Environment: real
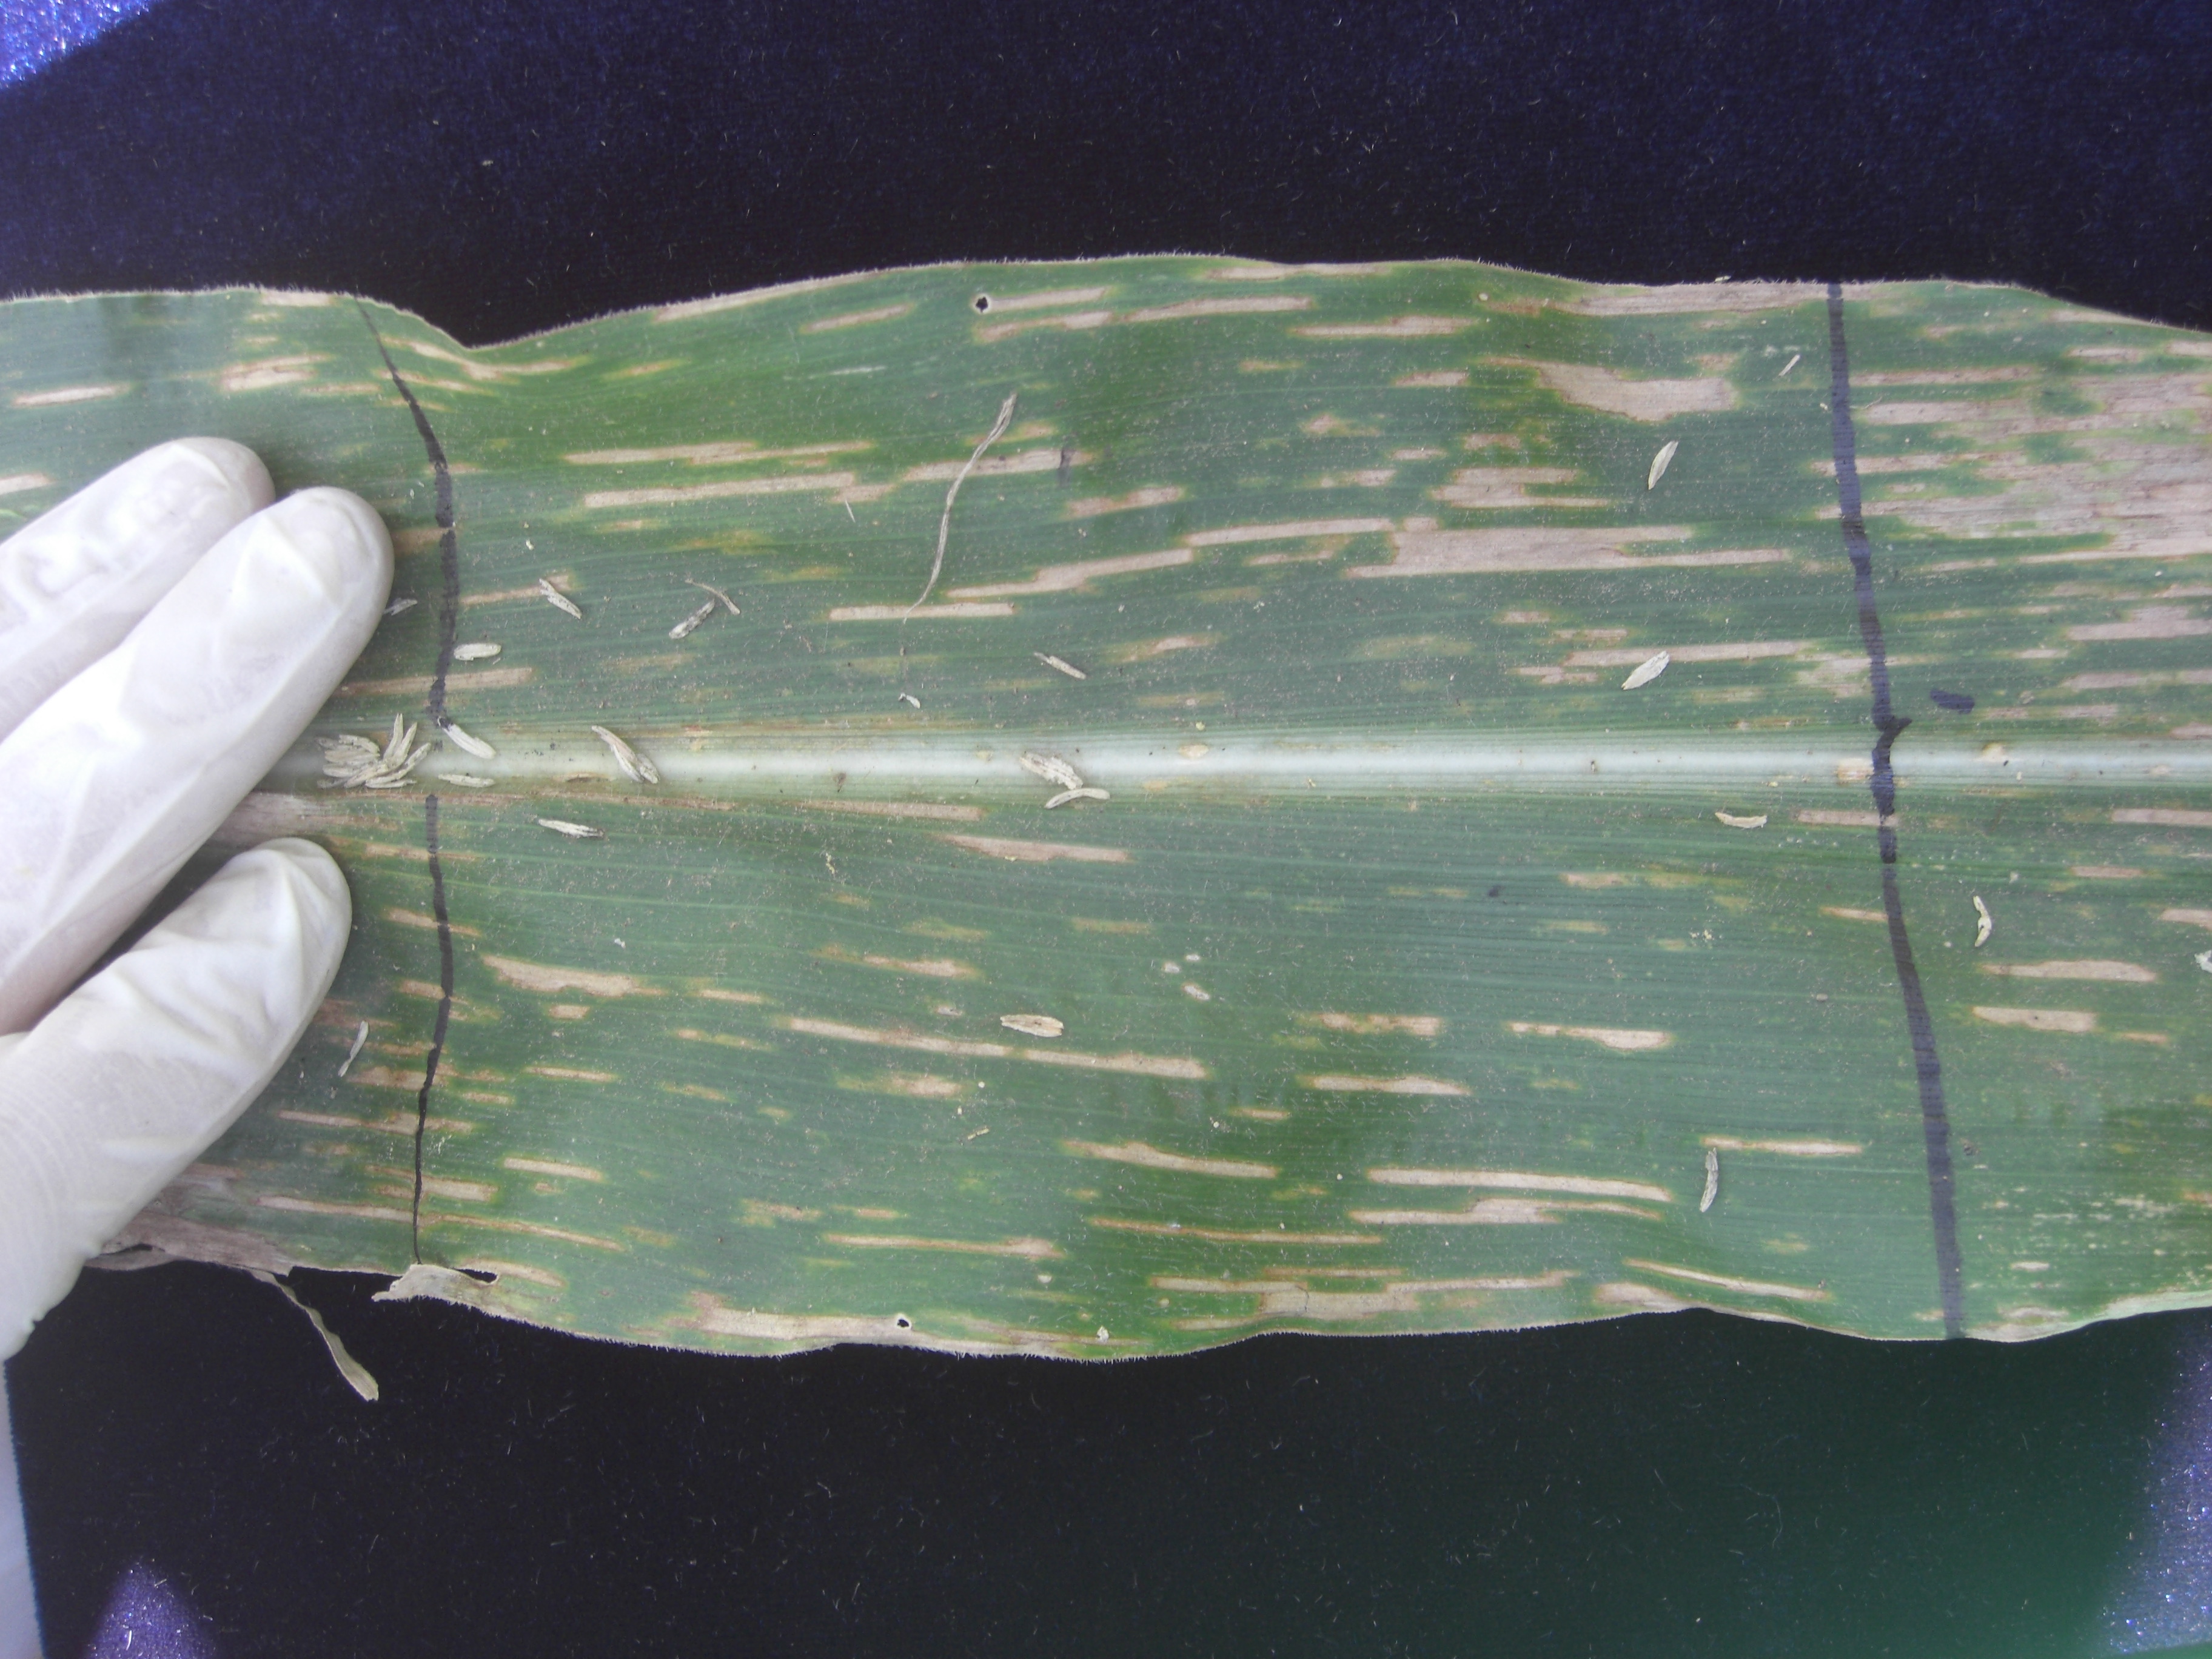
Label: gray_leaf_spot